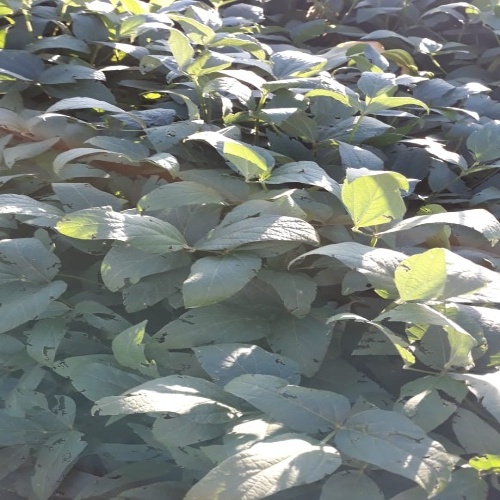
Label: Diabrotica_speciosa